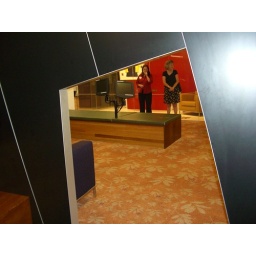
Annika and Liz seen from inside the little house in the library